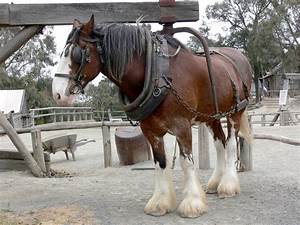
Label: cavallo